Gagar

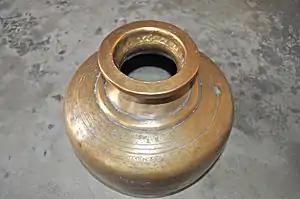
Metal pitcher used to store water and as a musical beat instrument

Gagar (pronounced: gāger), a metal pitcher used to store water in earlier days, is also used as a musical instrument in number of Punjabi folk songs and dances. It is played with both hands with rings worn on fingers. It is closely associated with the other music instrument, Gharha, which is an earthen pitcher. Gagar is traditionally used by milk venders as milk container also in Majha region (Amritsar, Gurdaspur and Tarantaran districts) of Punjab.